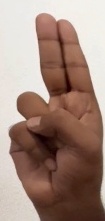
ASL sign: U